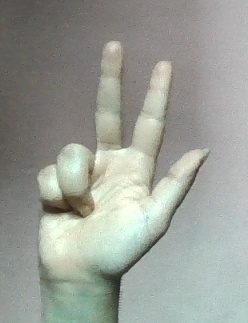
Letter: al